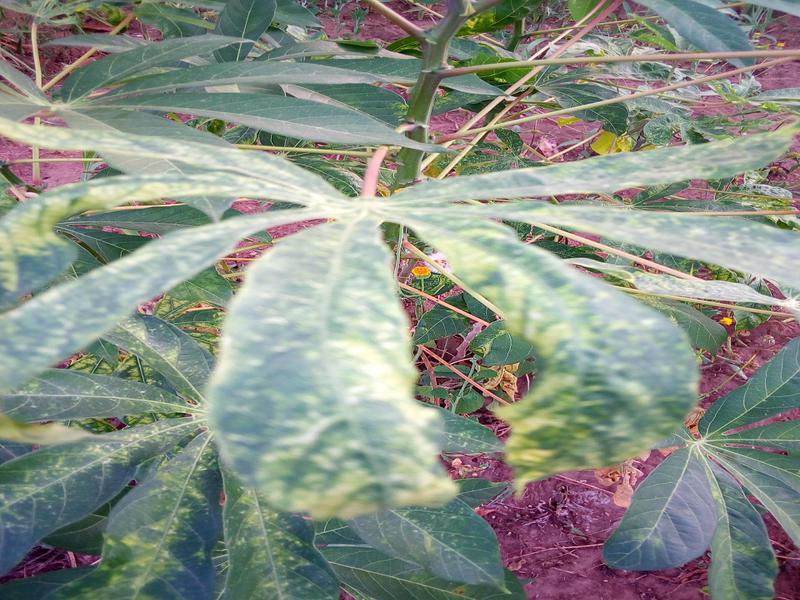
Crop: cassava
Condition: green_mottle